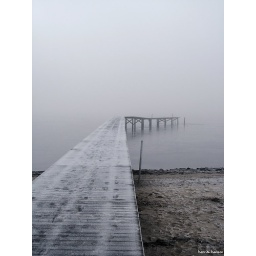
Another shot of the bridge by the beach in Skive.